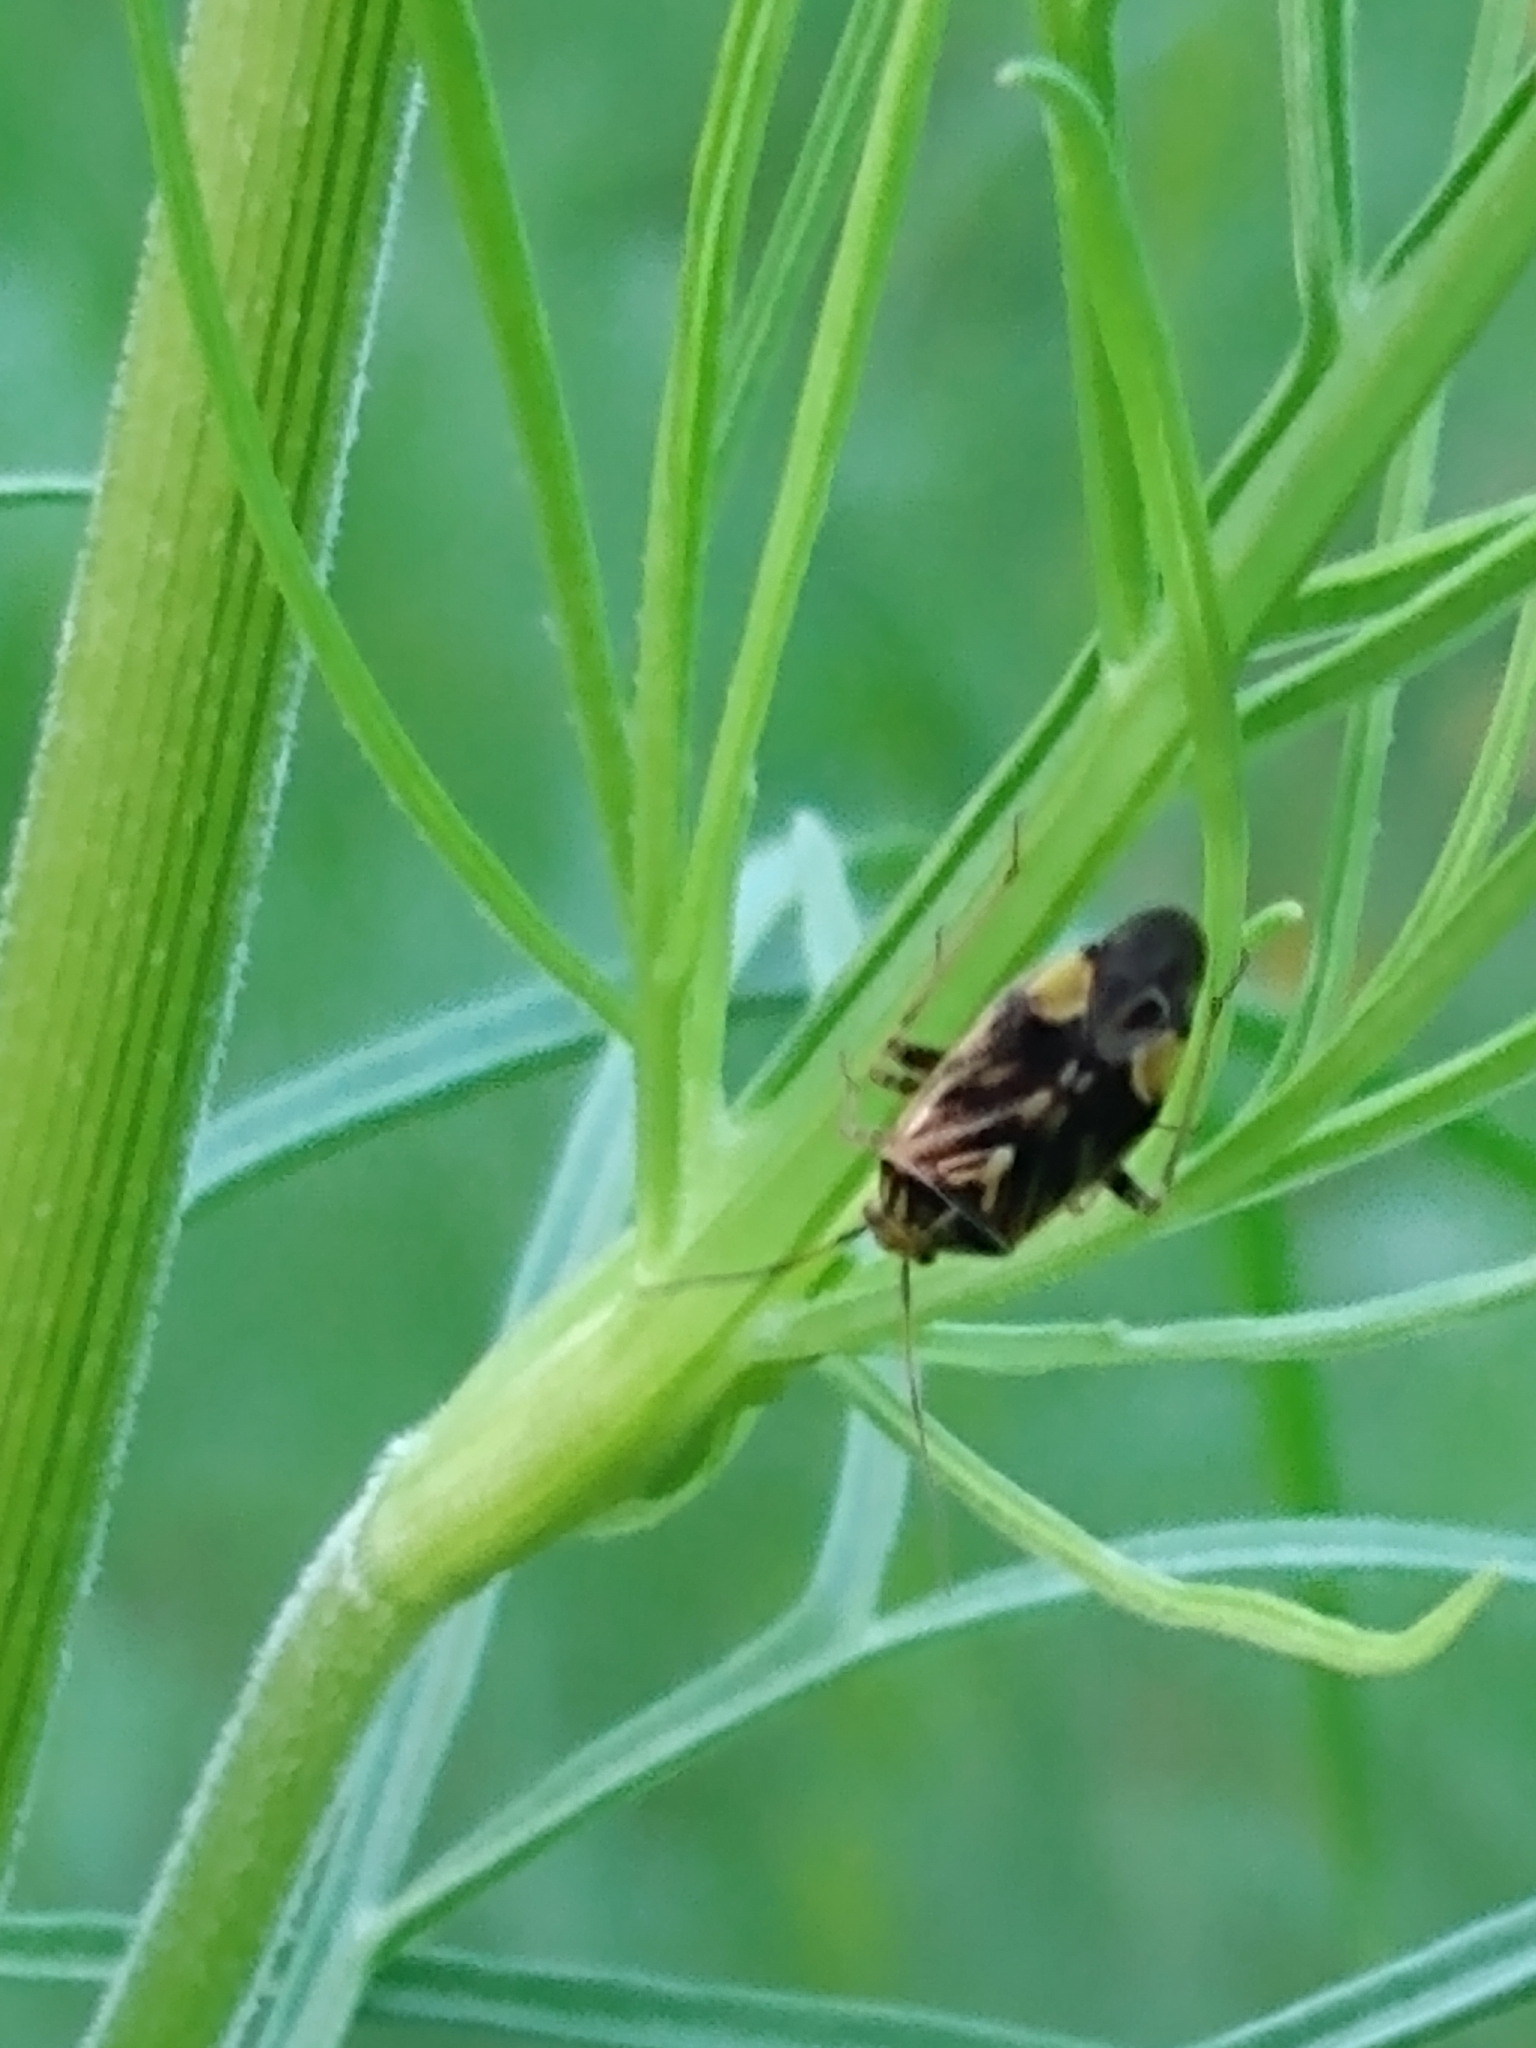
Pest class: lygus_bug